Castle Walk

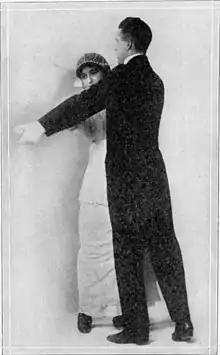
A couple demonstrating a Castle Walk dance step. From Walker, C. (1914) "The Modern Dances - How to Dance Them".

Castle Walk is a dance originated and made famous by Vernon and Irene Castle. The moniker was coined from the Castle's signature dance step styling, and their touring stage show of 1913 lead with this as their signature. The Castle Walk became popular through its introduction into the Tango. "Castle Walk" is also a popular American song composed for Vernon and Irene Castle by James Reese Europe (1880–1919) and Ford Thompson Dabney (1883–1958). It was first recorded in 1914, commissioned by the Castles to accompany and provide music for their social dancing programs, having been one of these resulting pieces. Though many dance accompaniments of the time are syncopated rhythms, Castle Walk in particular carries syncopation in half-measure.